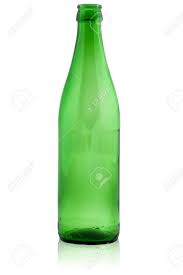
Waste category: glass